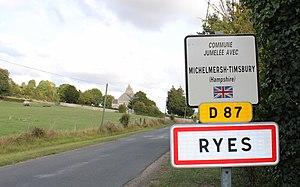
Entrée du village
Ryes est une commune française située dans le département du Calvados en région Normandie, peuplée de 517 habitants.